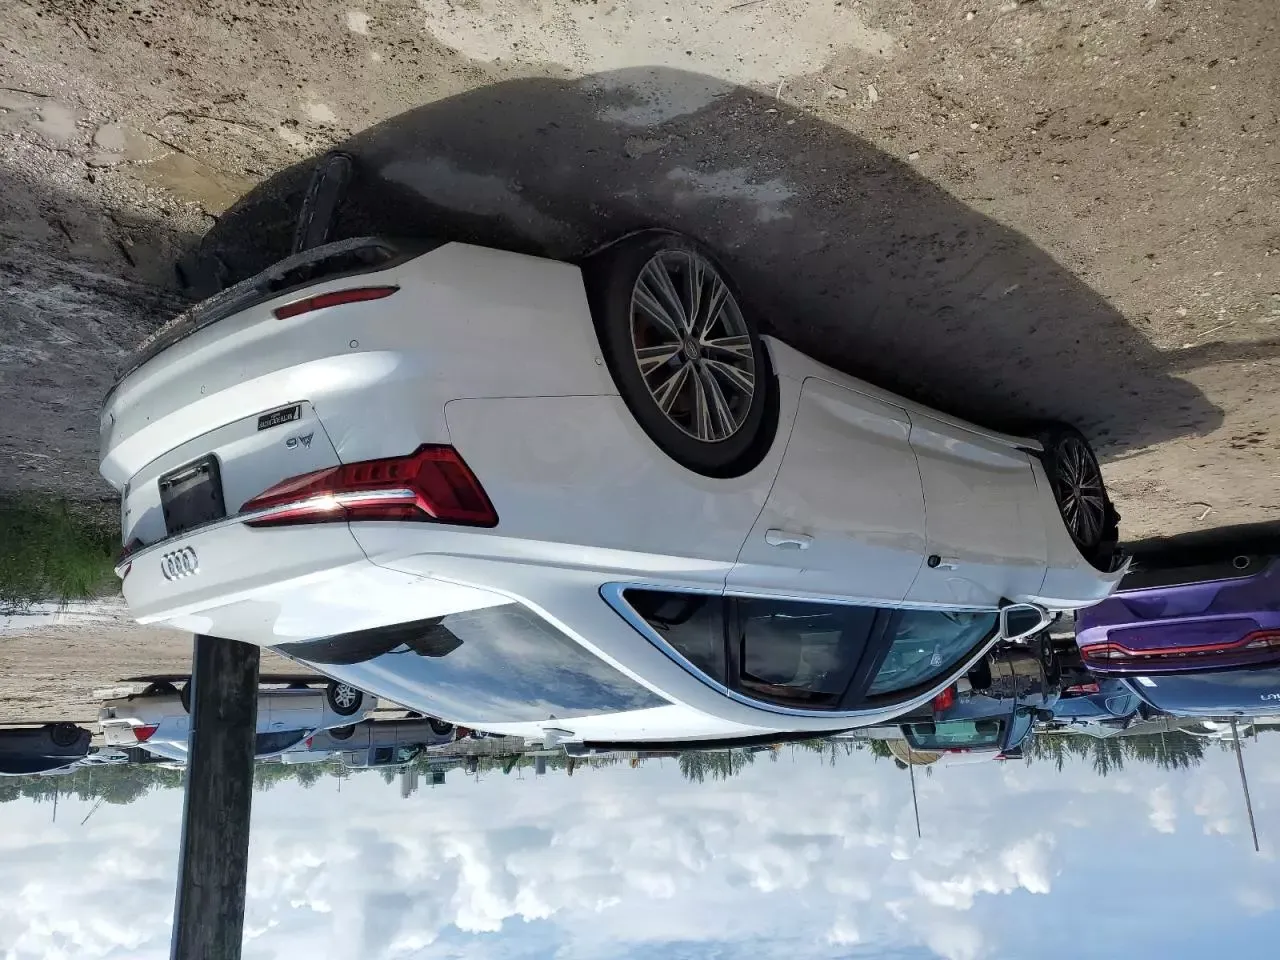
Aucun dommage détecté.
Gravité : aucun